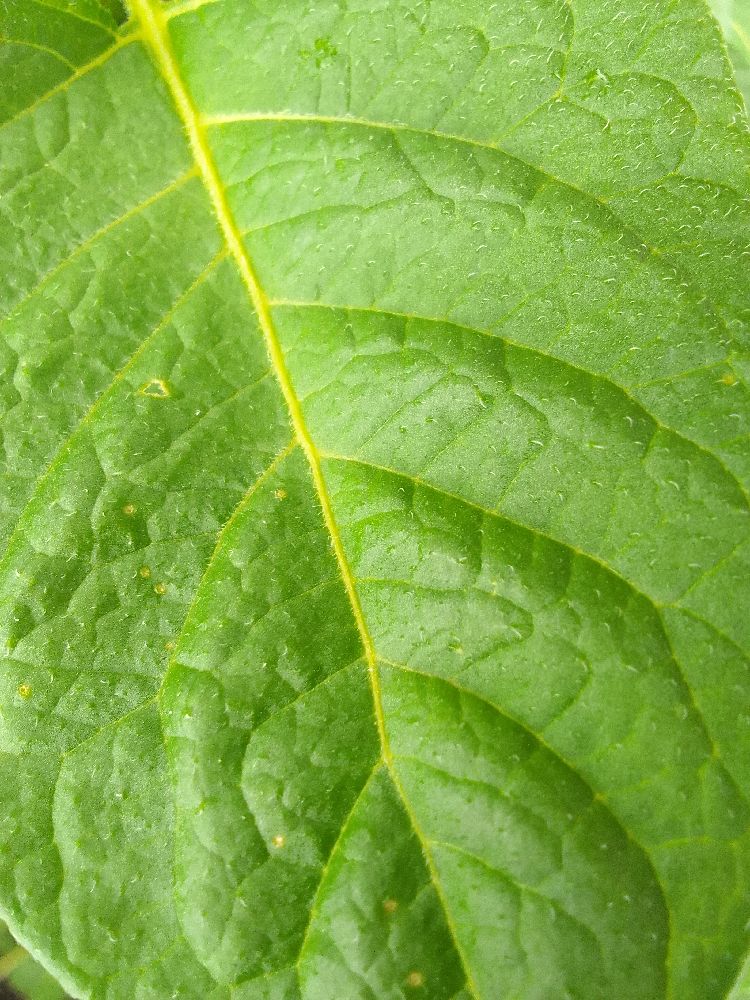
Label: Healthy